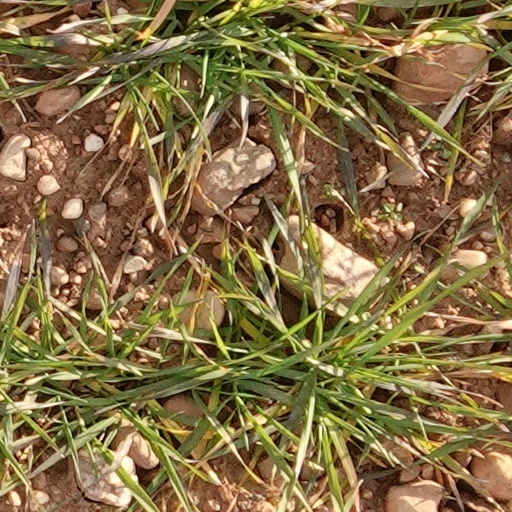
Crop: wheat